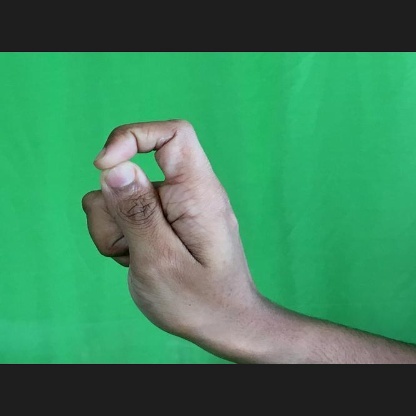
Mudra: Kapith